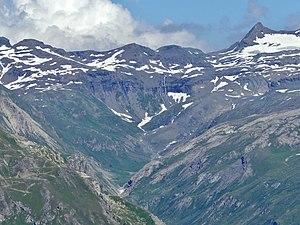
Vue, en été depuis les hauteurs de Tignes, de la source de la rivière Isère à l'extrême est du département de la Savoie dans les Alpes.
L'Isère est une rivière du Sud-Est de la France, affluent important en rive gauche du Rhône. Elle prend sa source dans le massif des Alpes, en Savoie, dans le Parc national de la Vanoise, sur la commune de Val d'Isère, au glacier des sources de l'Isère sous la Grande aiguille Rousse. Elle se jette dans le Rhône à quelques kilomètres au nord de Valence.